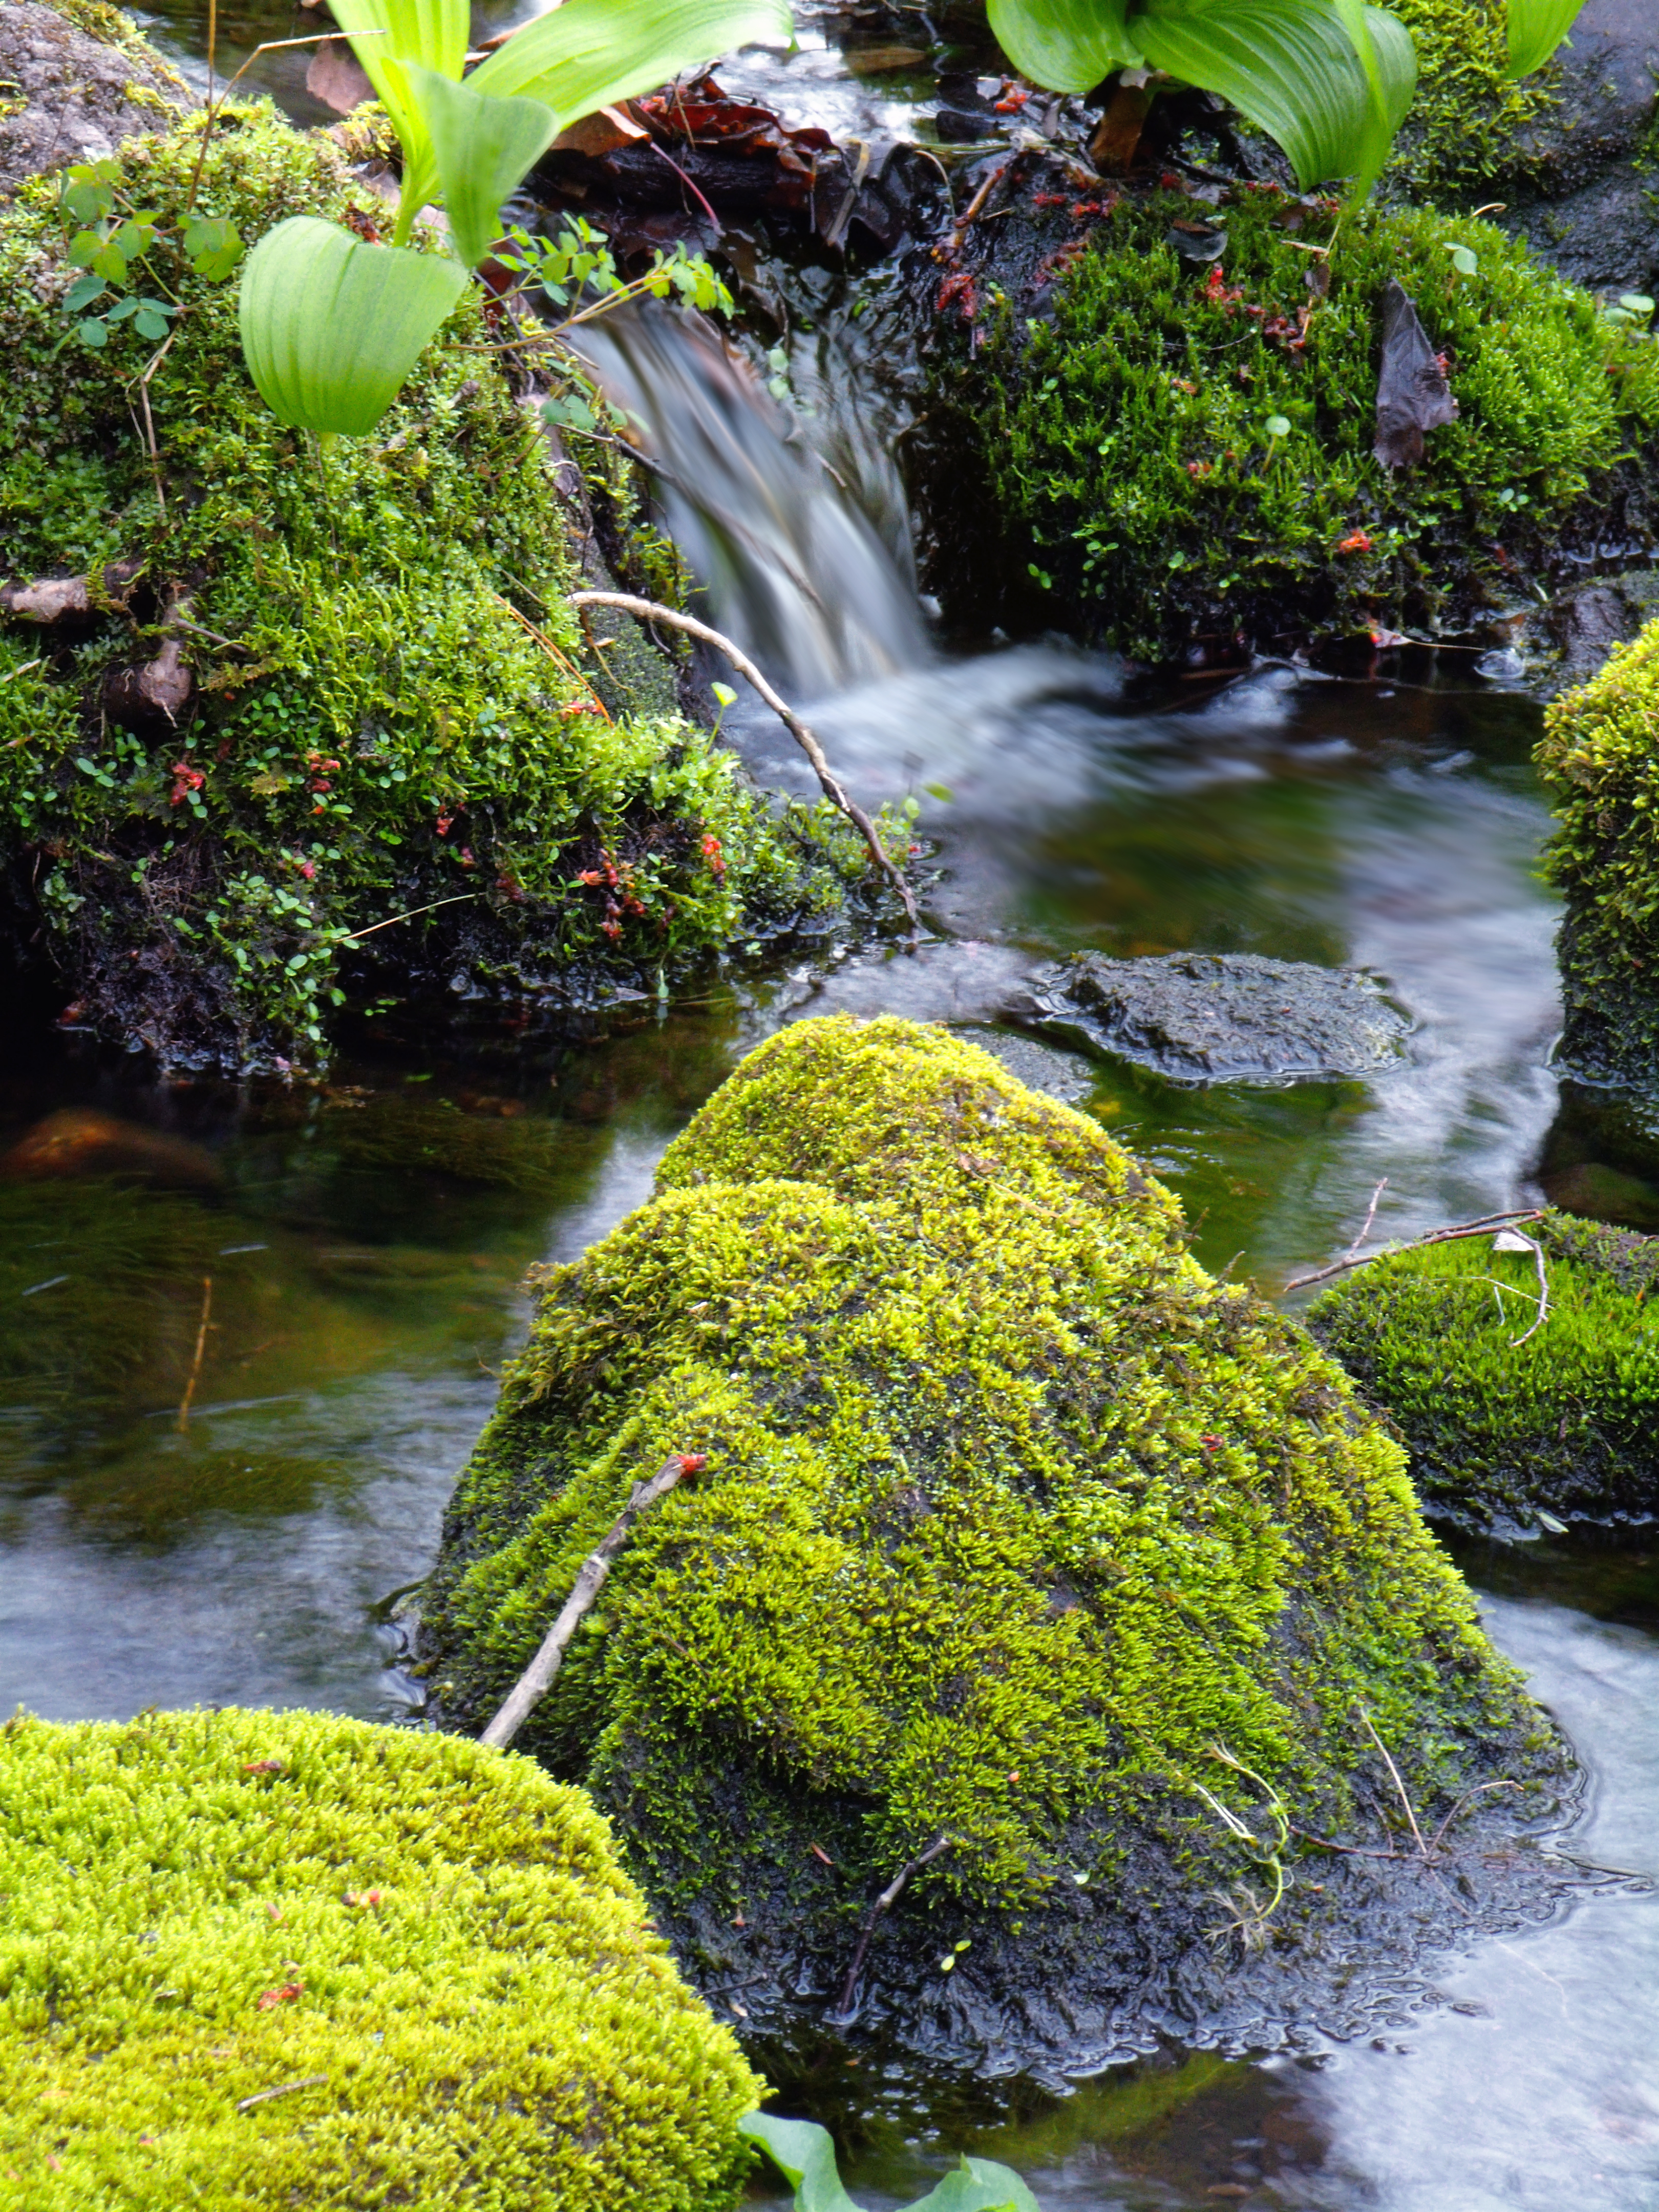
landscape, tree, water, nature, forest, rock, waterfall, creek, plant, hiking, leaf, flower, river, moss, pond, stream, spring, green, cascade, autumn, botany, garden, body of water, rocks, creativecommons, vegetation, rainforest, pennsylvania, lehighvalley, northamptoncounty, bearswamp, bearswampcountypark, eastforkmartinscreek, botanical garden, woodland, water feature, watercourse